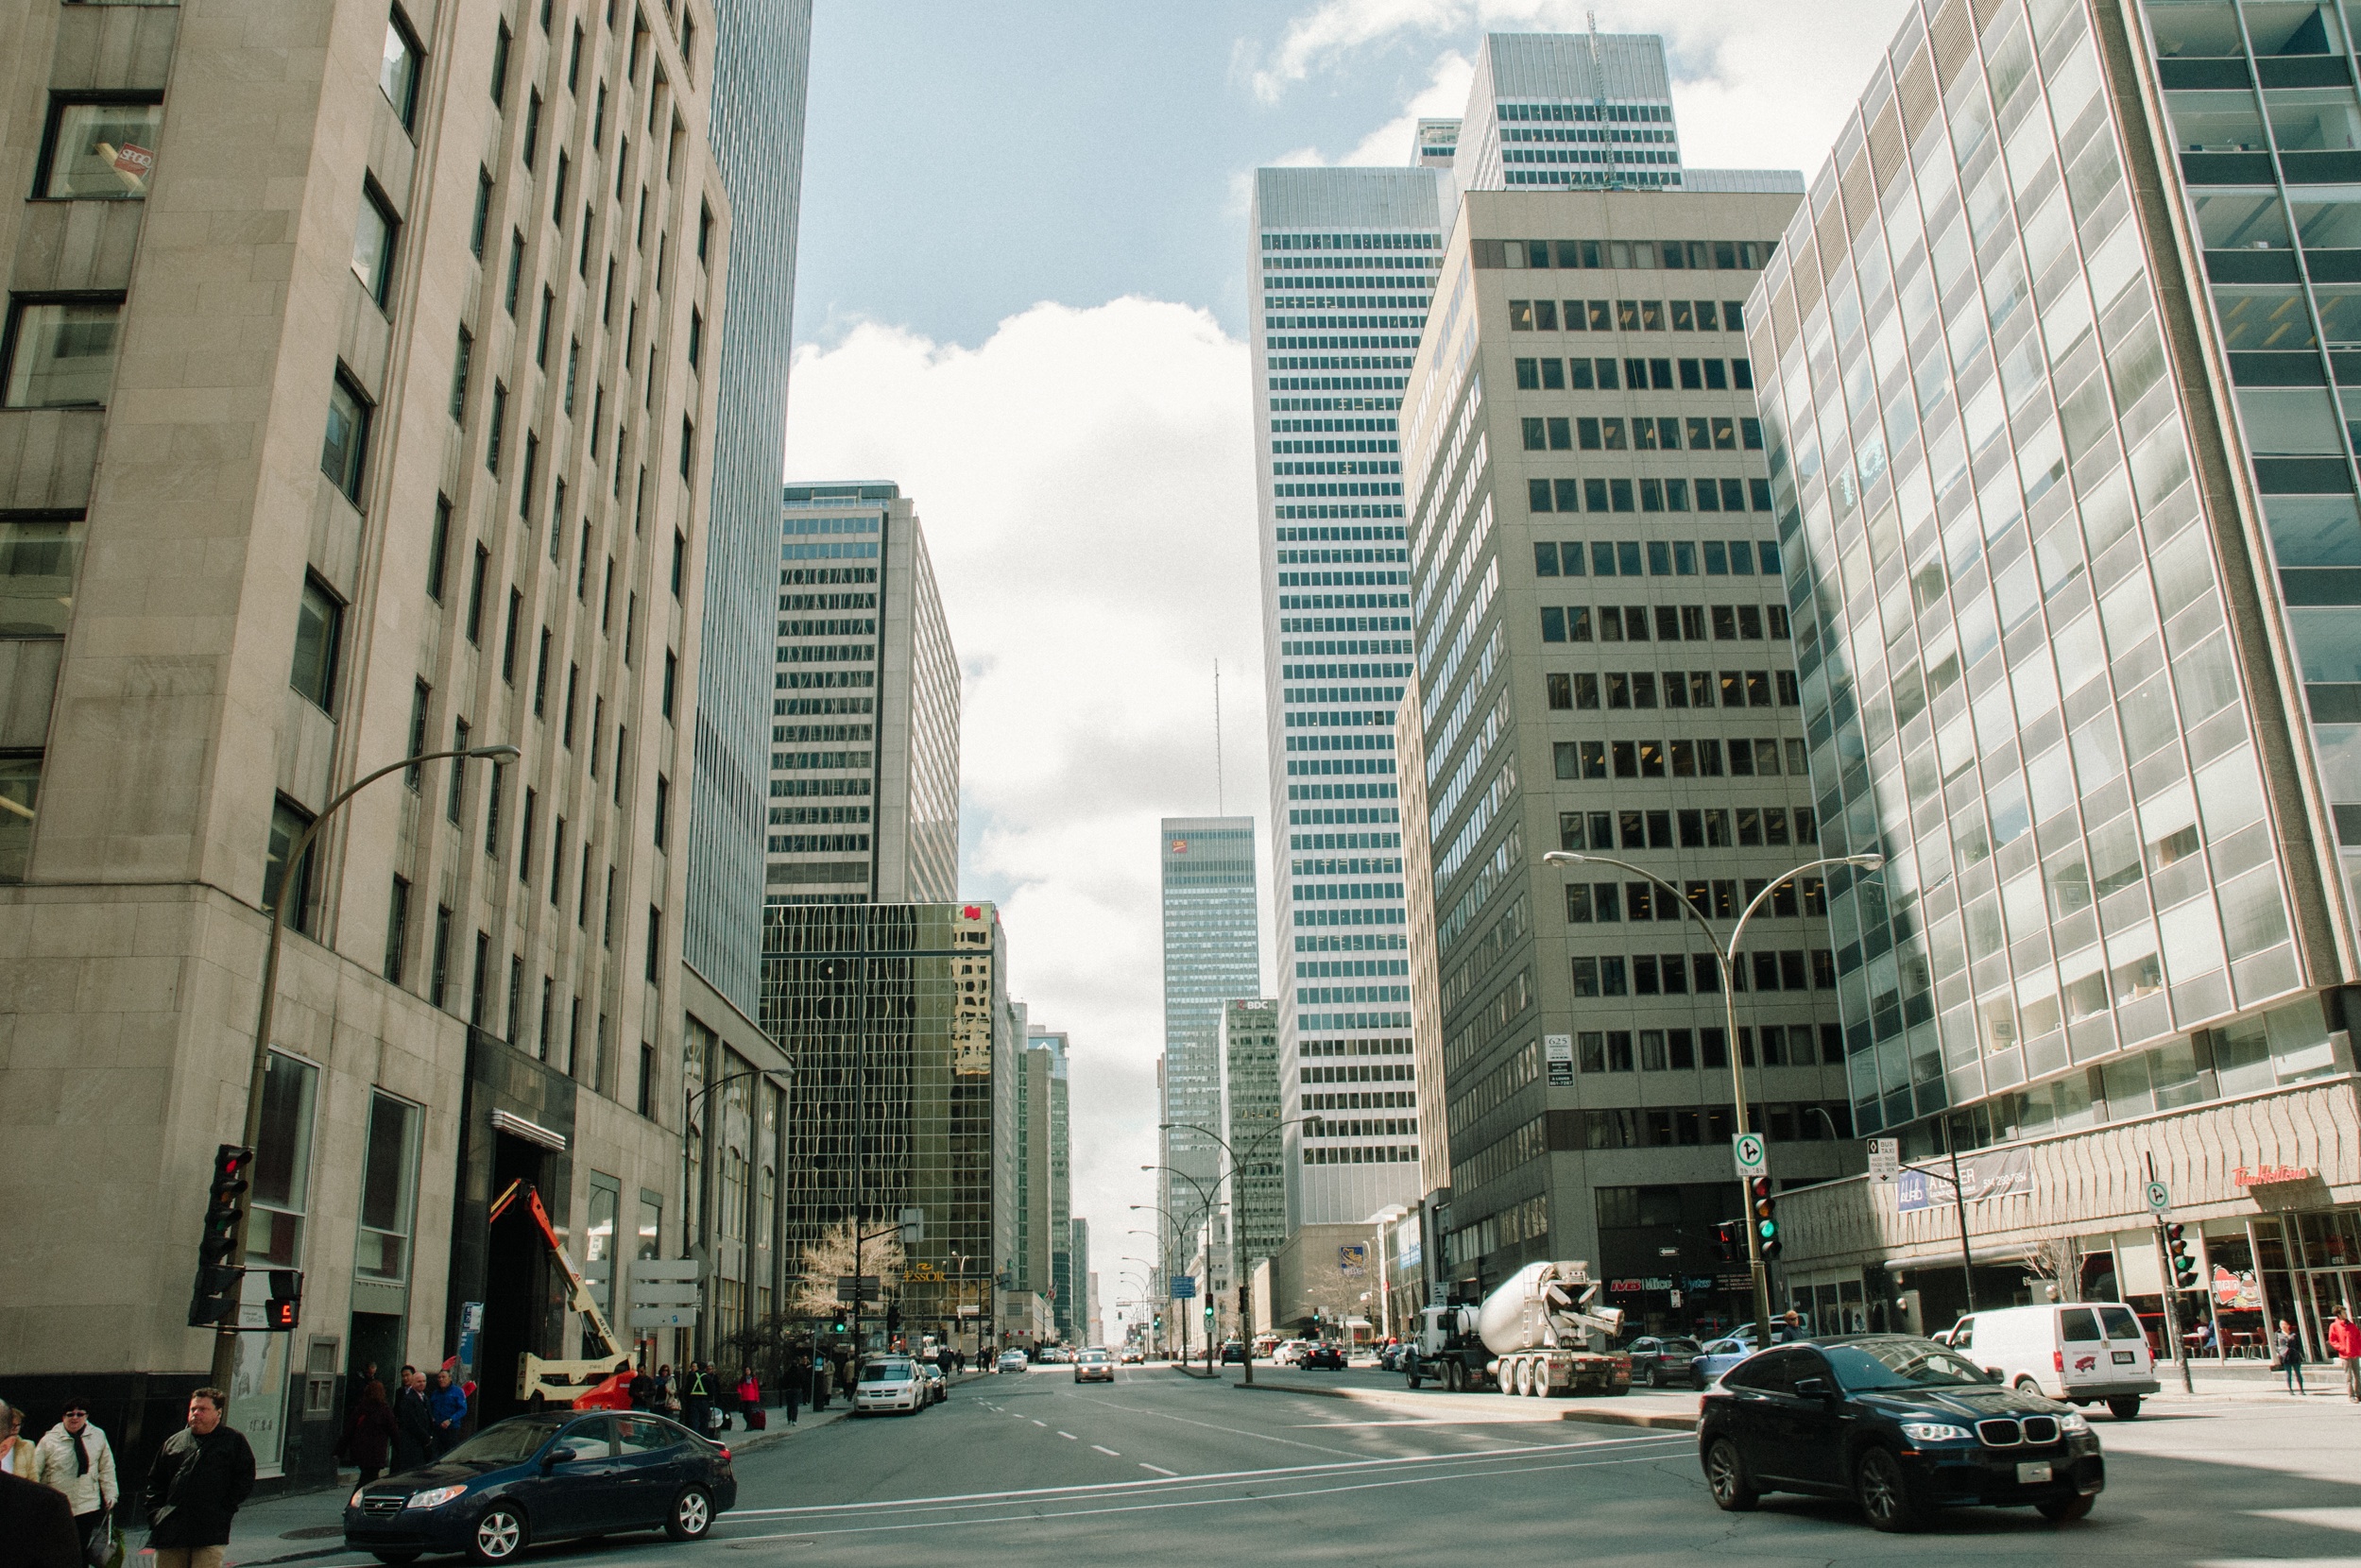
pedestrian, architecture, road, skyline, street, city, skyscraper, cityscape, downtown, landmark, tower block, infrastructure, metropolis, condominium, neighbourhood, urban area, residential area, human settlement, metropolitan area